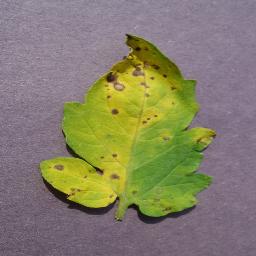
Label: Tomato___Septoria_leaf_spot